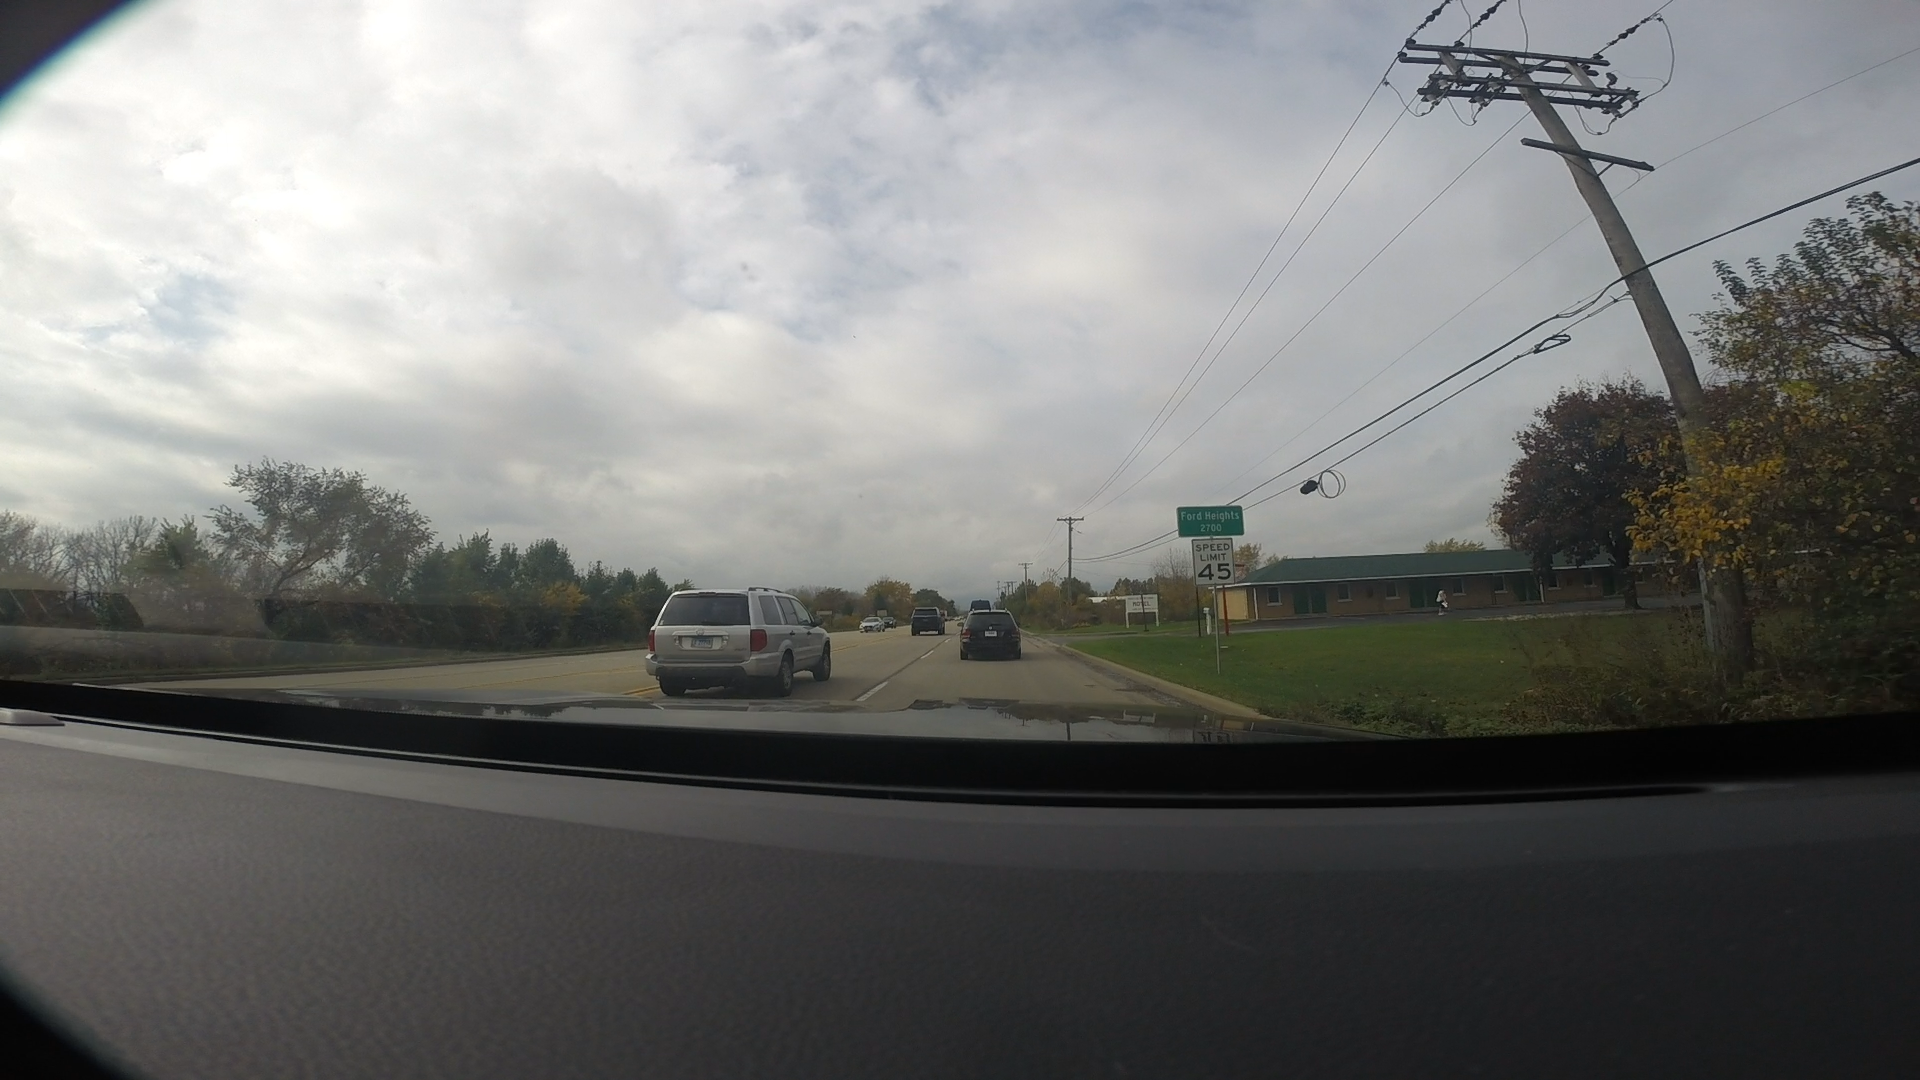
Speed limit sign label: mph45